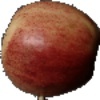
Label: Apple Red 3